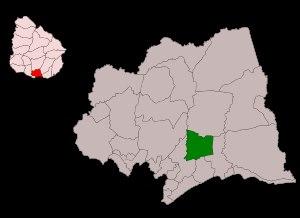
Empalme Olmos est une ville et une municipalité de l'Uruguay située dans le département de Canelones. Sa population est de 4 199 habitants.